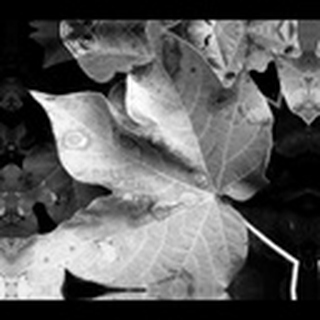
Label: cotton_target_spot